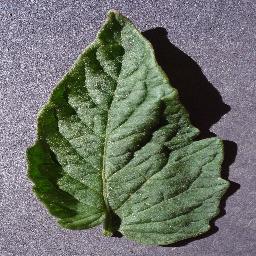
Label: Tomato___healthy